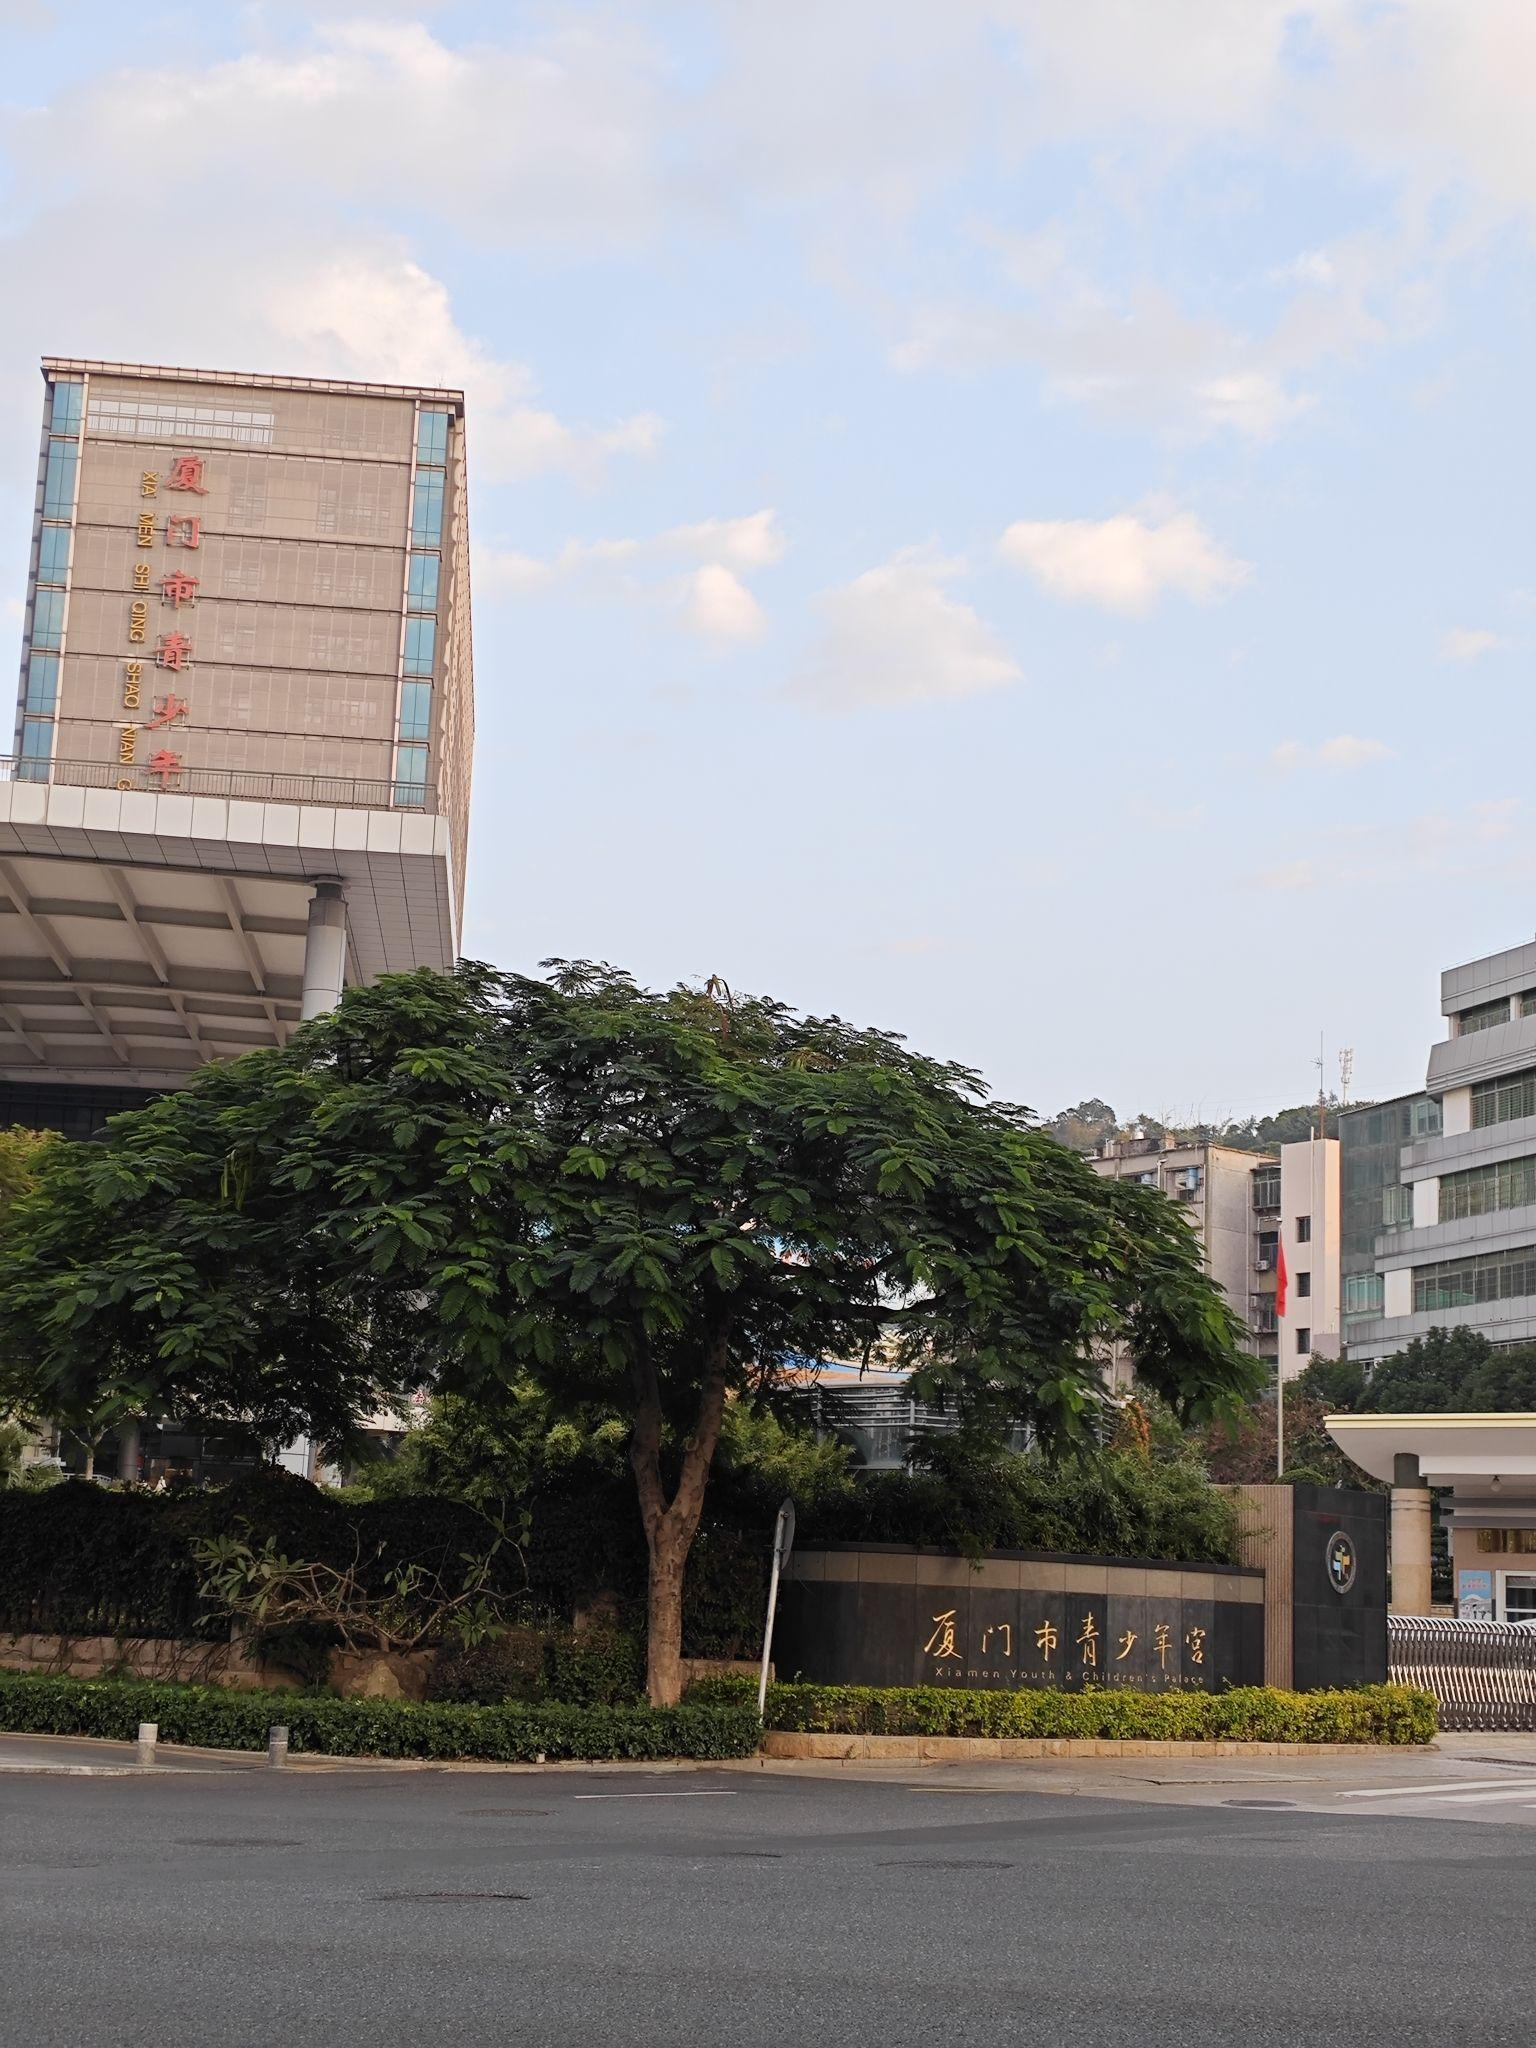
地标名称：厦门市青少年宫
所在城市：厦门市·思明区